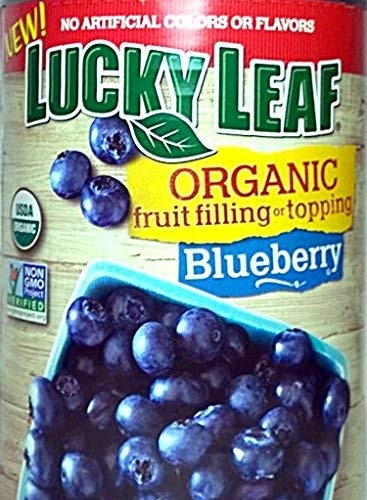
Item Name: Lucky Leaf Organic Blueberry Fruit Filling & Topping (Pack of 2) 21 oz Cans
Value: 2.0
Unit: Count

Price: 7.47